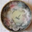
Label: plate